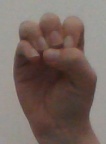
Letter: ha